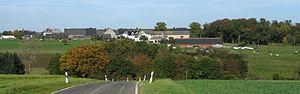
Maitzborn est une municipalité du Verbandsgemeinde Kirchberg, dans l'arrondissement de Rhin-Hunsrück, en Rhénanie-Palatinat, dans l'ouest de l'Allemagne.